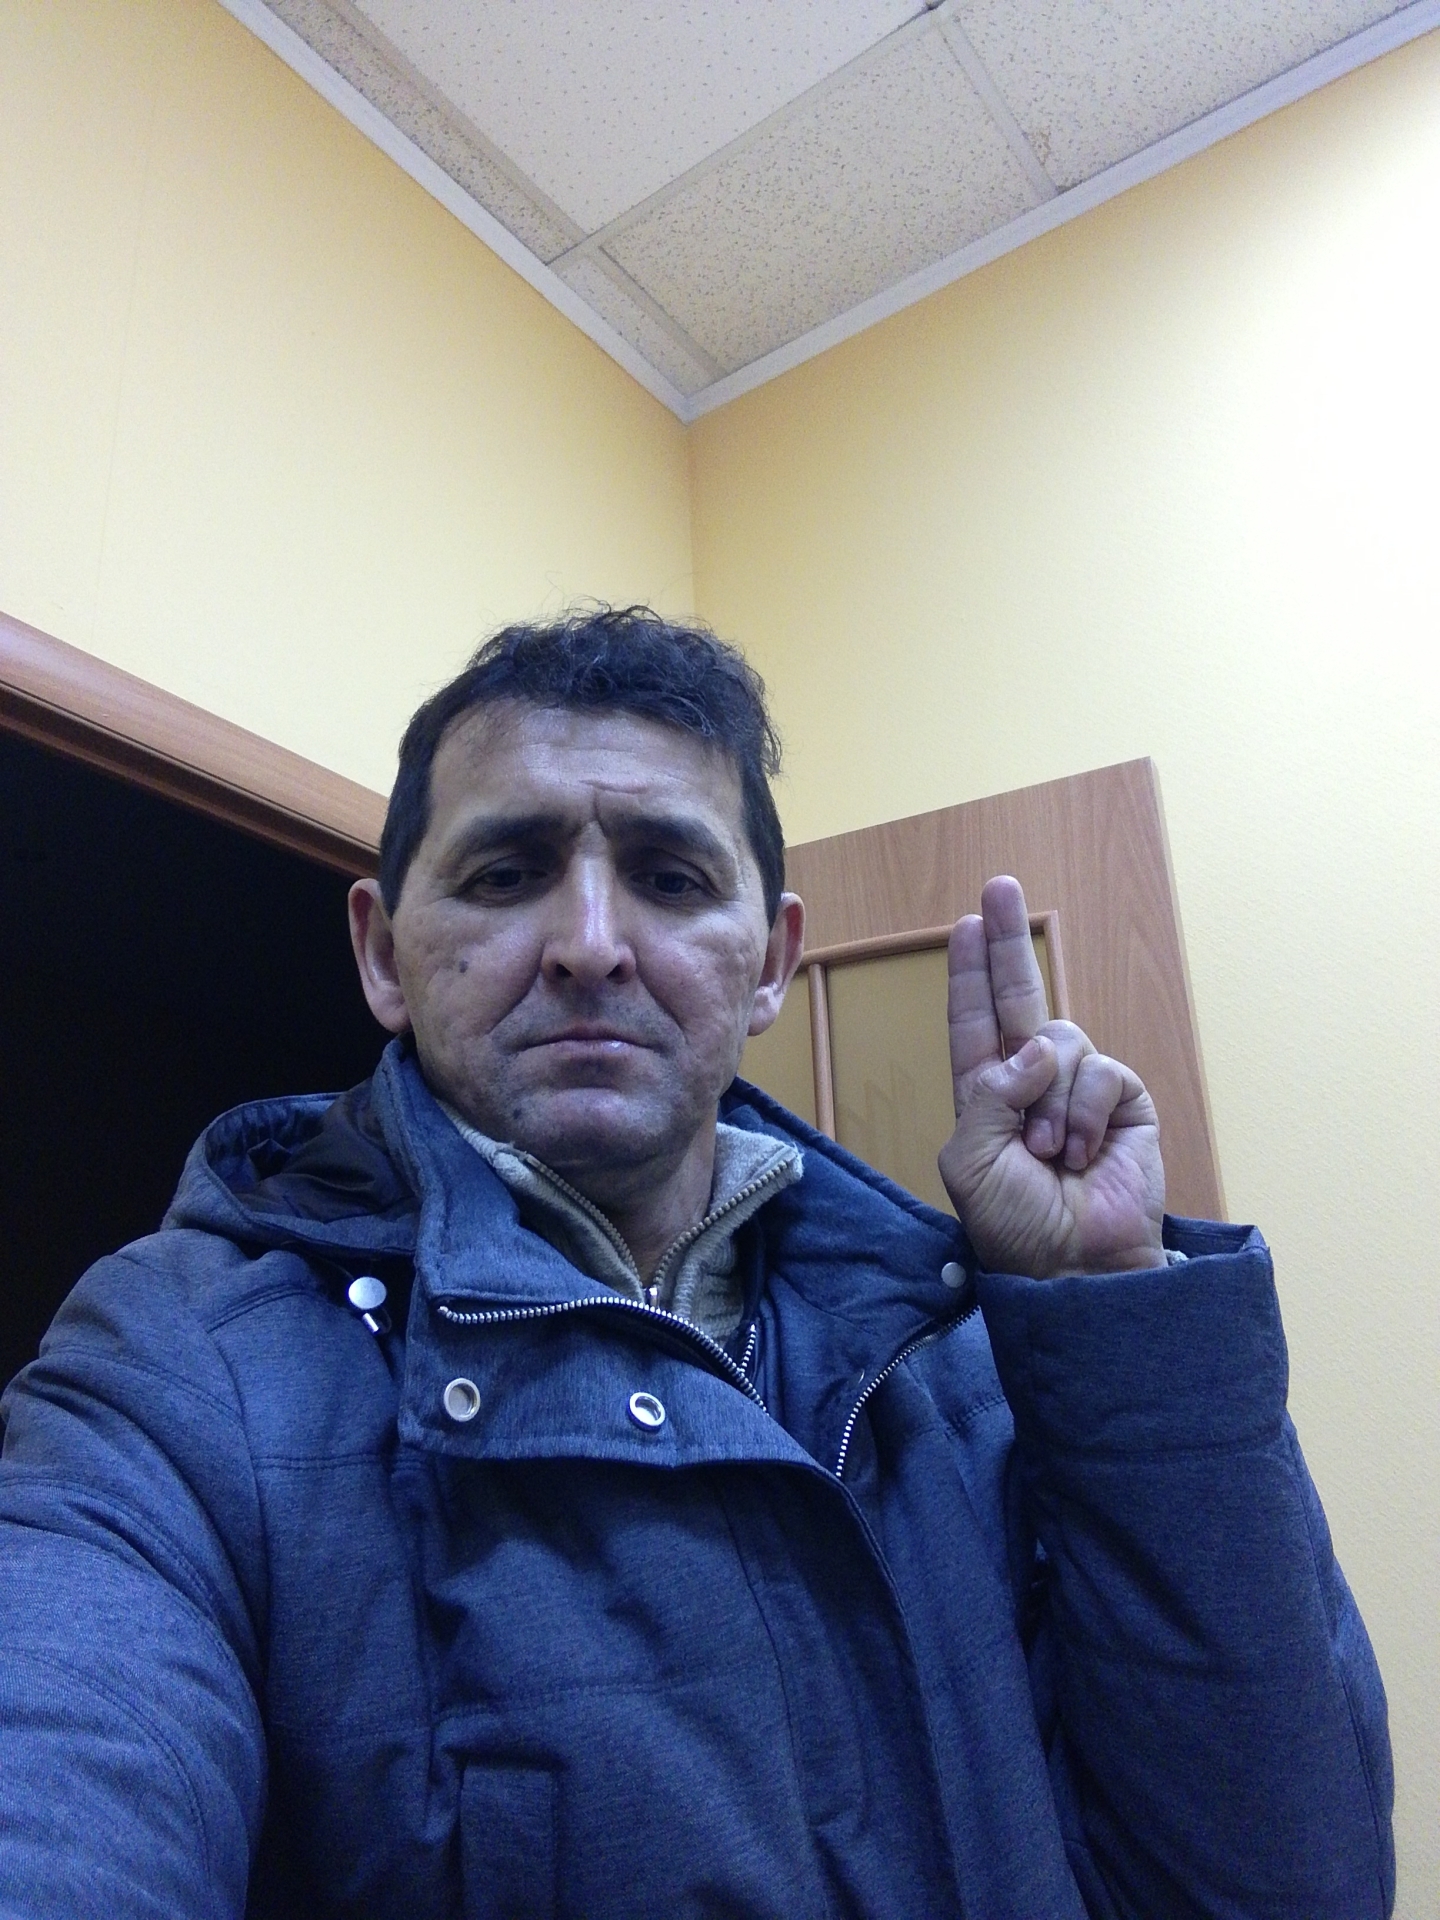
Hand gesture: two_up